Mohamed Hamzah

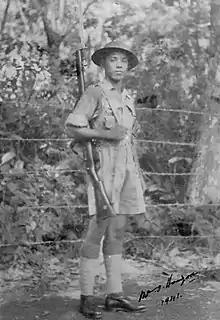
Hamzah as a soldier

In 1937, Mohamed began working as a tracer at the Engineering Unit of the Johor Bahru Public Works Department. He was later promoted to Technical Assistant, and later Highest Technical Assistant, where most of the works in Johor were handled by him.